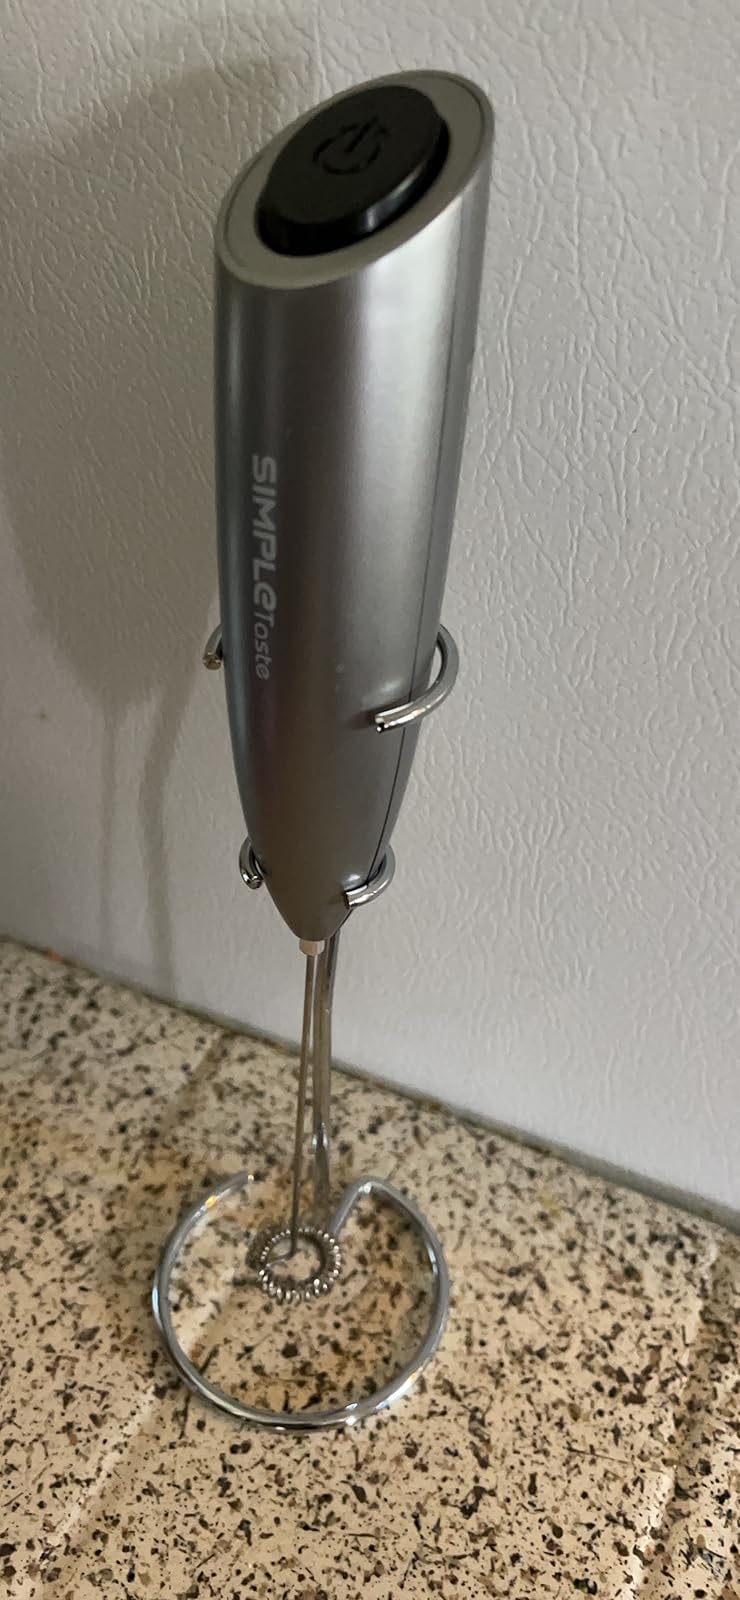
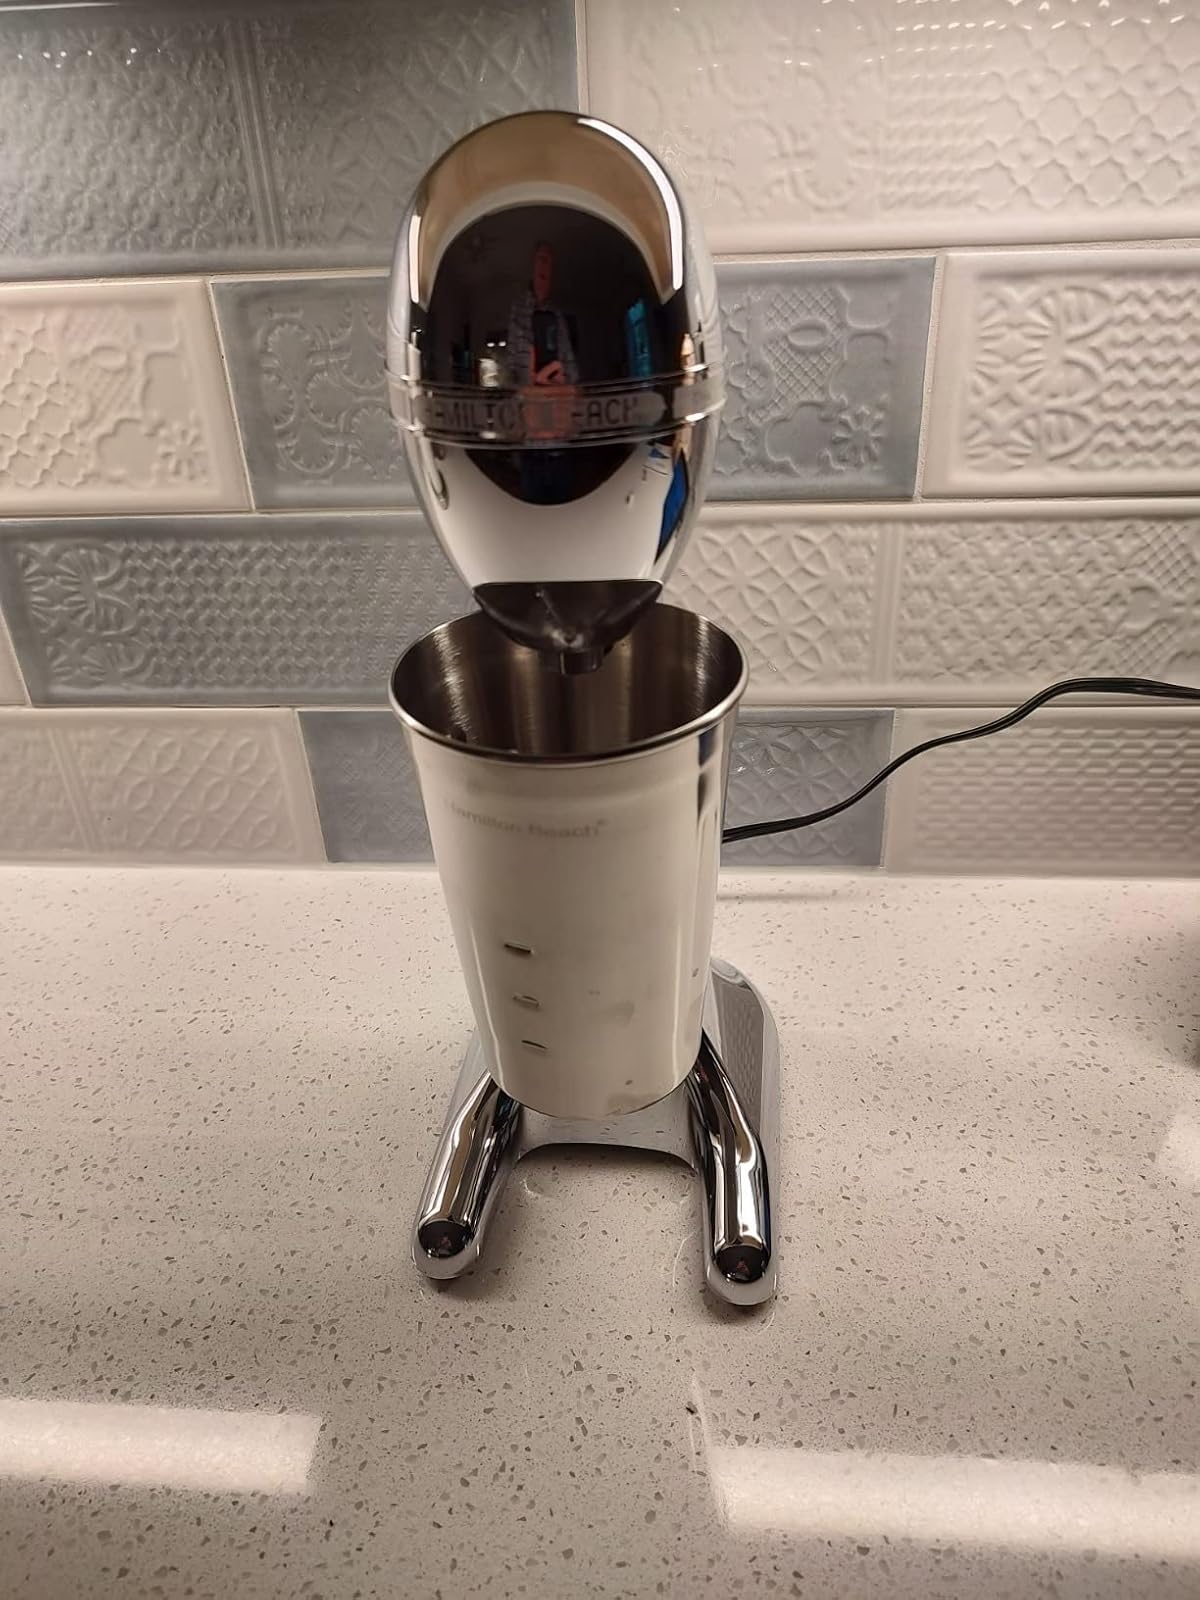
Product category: items_mixer
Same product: no